FC Porto in international football

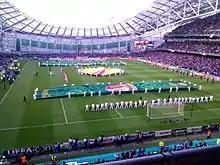
The Aviva Stadium in Dublin hosted the 2011 UEFA Europa League final "(opening ceremony pictured)", won by Porto 1–0 against Portuguese rivals Braga.

Ferreira stepped down at the end of the 2009–10 season and was replaced by André Villas-Boas, a former assistant of Mourinho at Porto, Chelsea, and Internazionale. In a single season, Villas-Boas guided the team to a record-matching four titles, including victory in the 2010–11 UEFA Europa League. Their triumphant campaign started in the play-off round, where they overcame Belgian side Genk to reach the group stage. Porto topped their group undefeated, only dropping points against Beşiktaş. In the round of 32, despite a second-leg home loss, they eliminated the 2005–06 and 2006–07 UEFA Cup winners Sevilla, setting up a tie with CSKA Moscow. Porto defeated the Russians in both legs and advanced to the quarter-finals, where they were paired against another Muscovite club, this time Spartak Moscow. Two prolific displays, which included a hat-trick by Radamel Falcao, sealed a 10–3 aggregate win for Porto. In the semi-finals, Falcao went one better and scored four goals in a first-leg 5–1 win against Villarreal, which all but confirmed the club's fourth major European final. The Dublin final was an all-Portuguese affair between Porto and Primeira Liga rivals Braga. Contrasting with previous matches in the tournament, Porto's performance was more contained and victory was secured with a single goal by Falcao, who became the competition's top scorer.